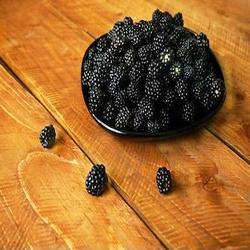
Label: Blackberry